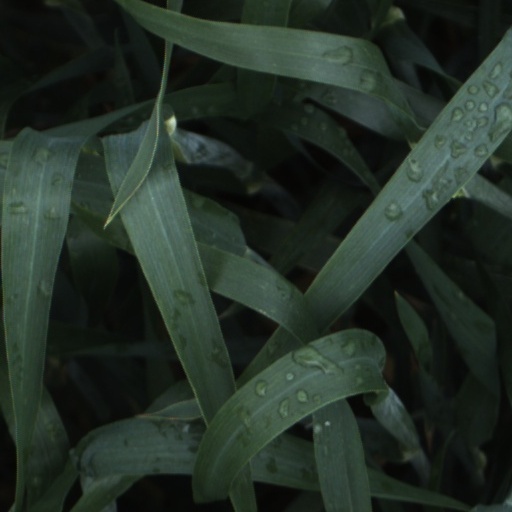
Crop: wheat